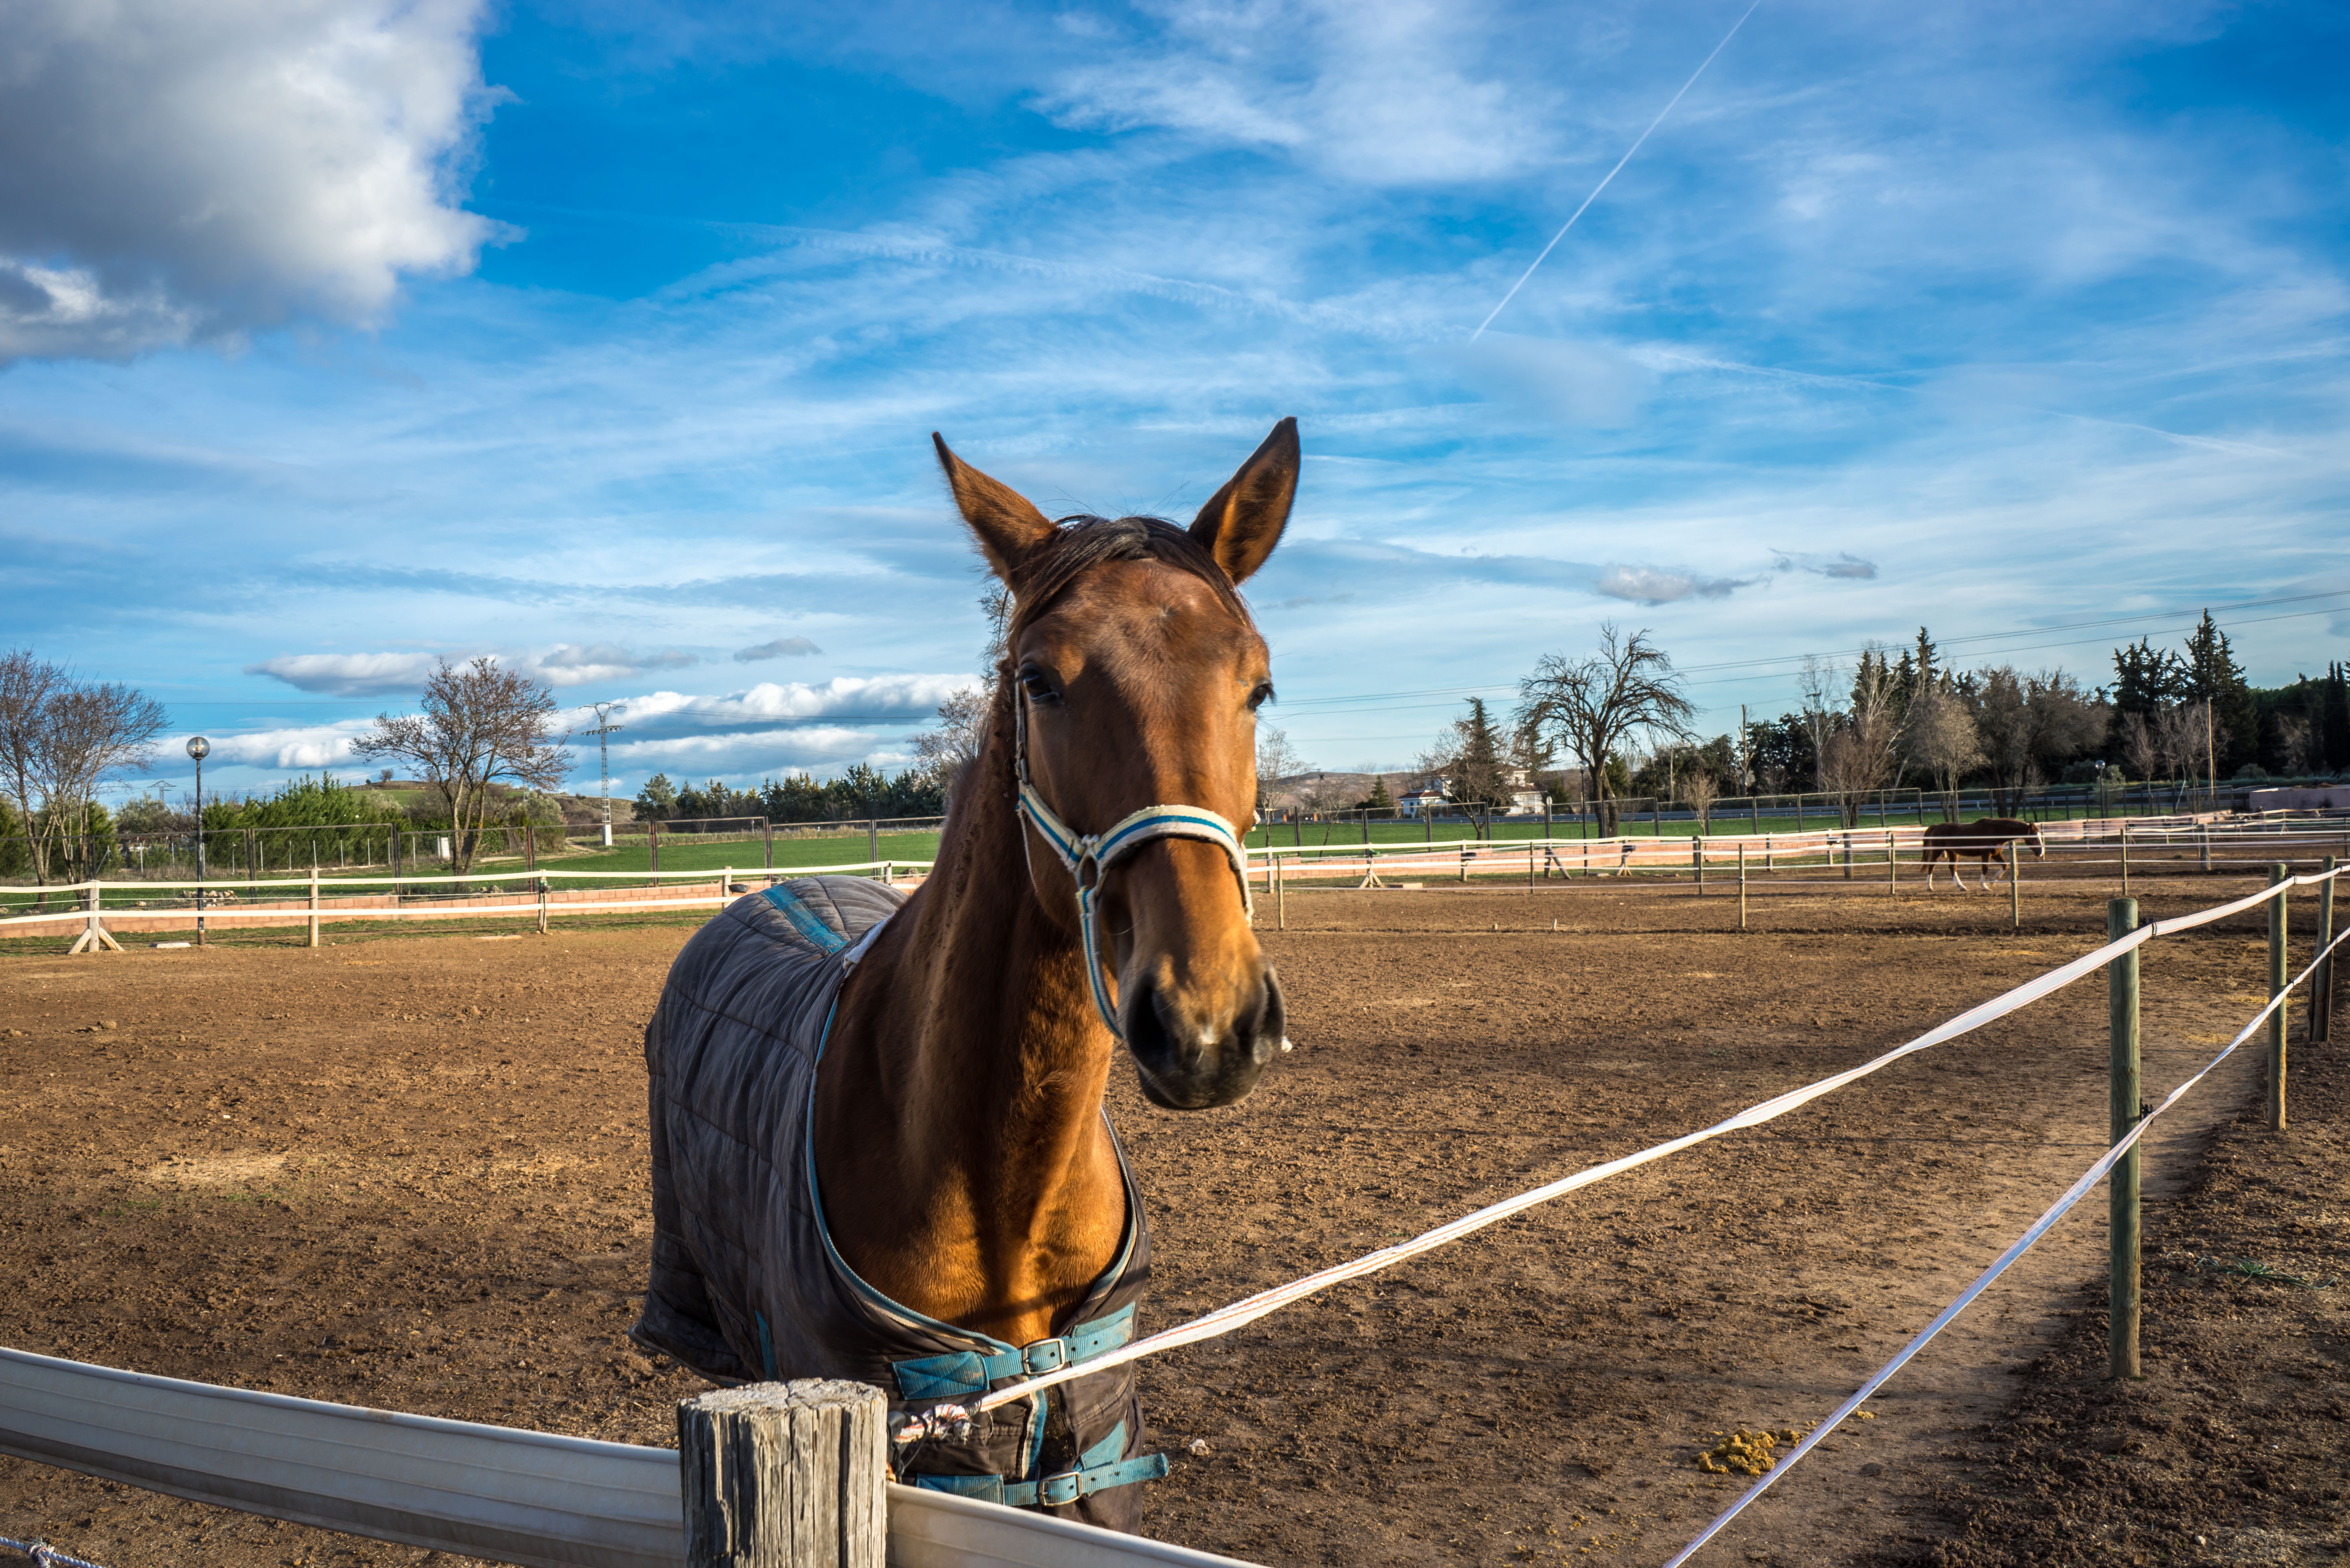
landscape, nature, sky, pasture, horse, brown, mammal, stallion, mane, blue, freedom, block, bridle, racing, mare, serenity, jockey, horseshoe, tame, equestrianism, pack animal, screen saver, horse like mammal, mustang horse, animal sports, equestrian sport